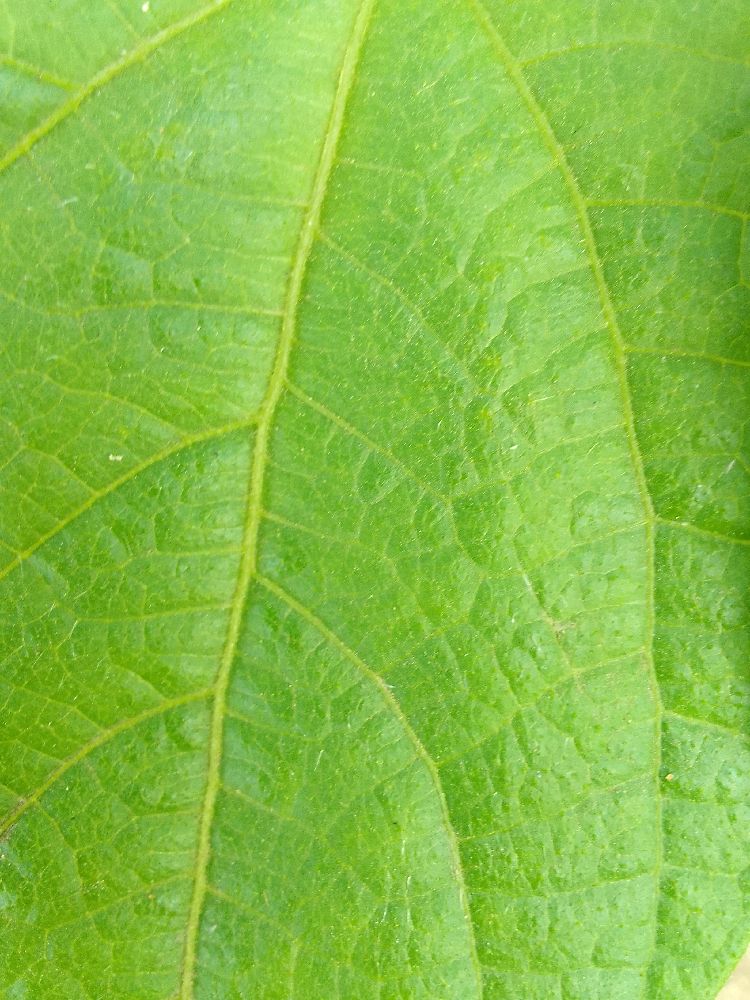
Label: healthy